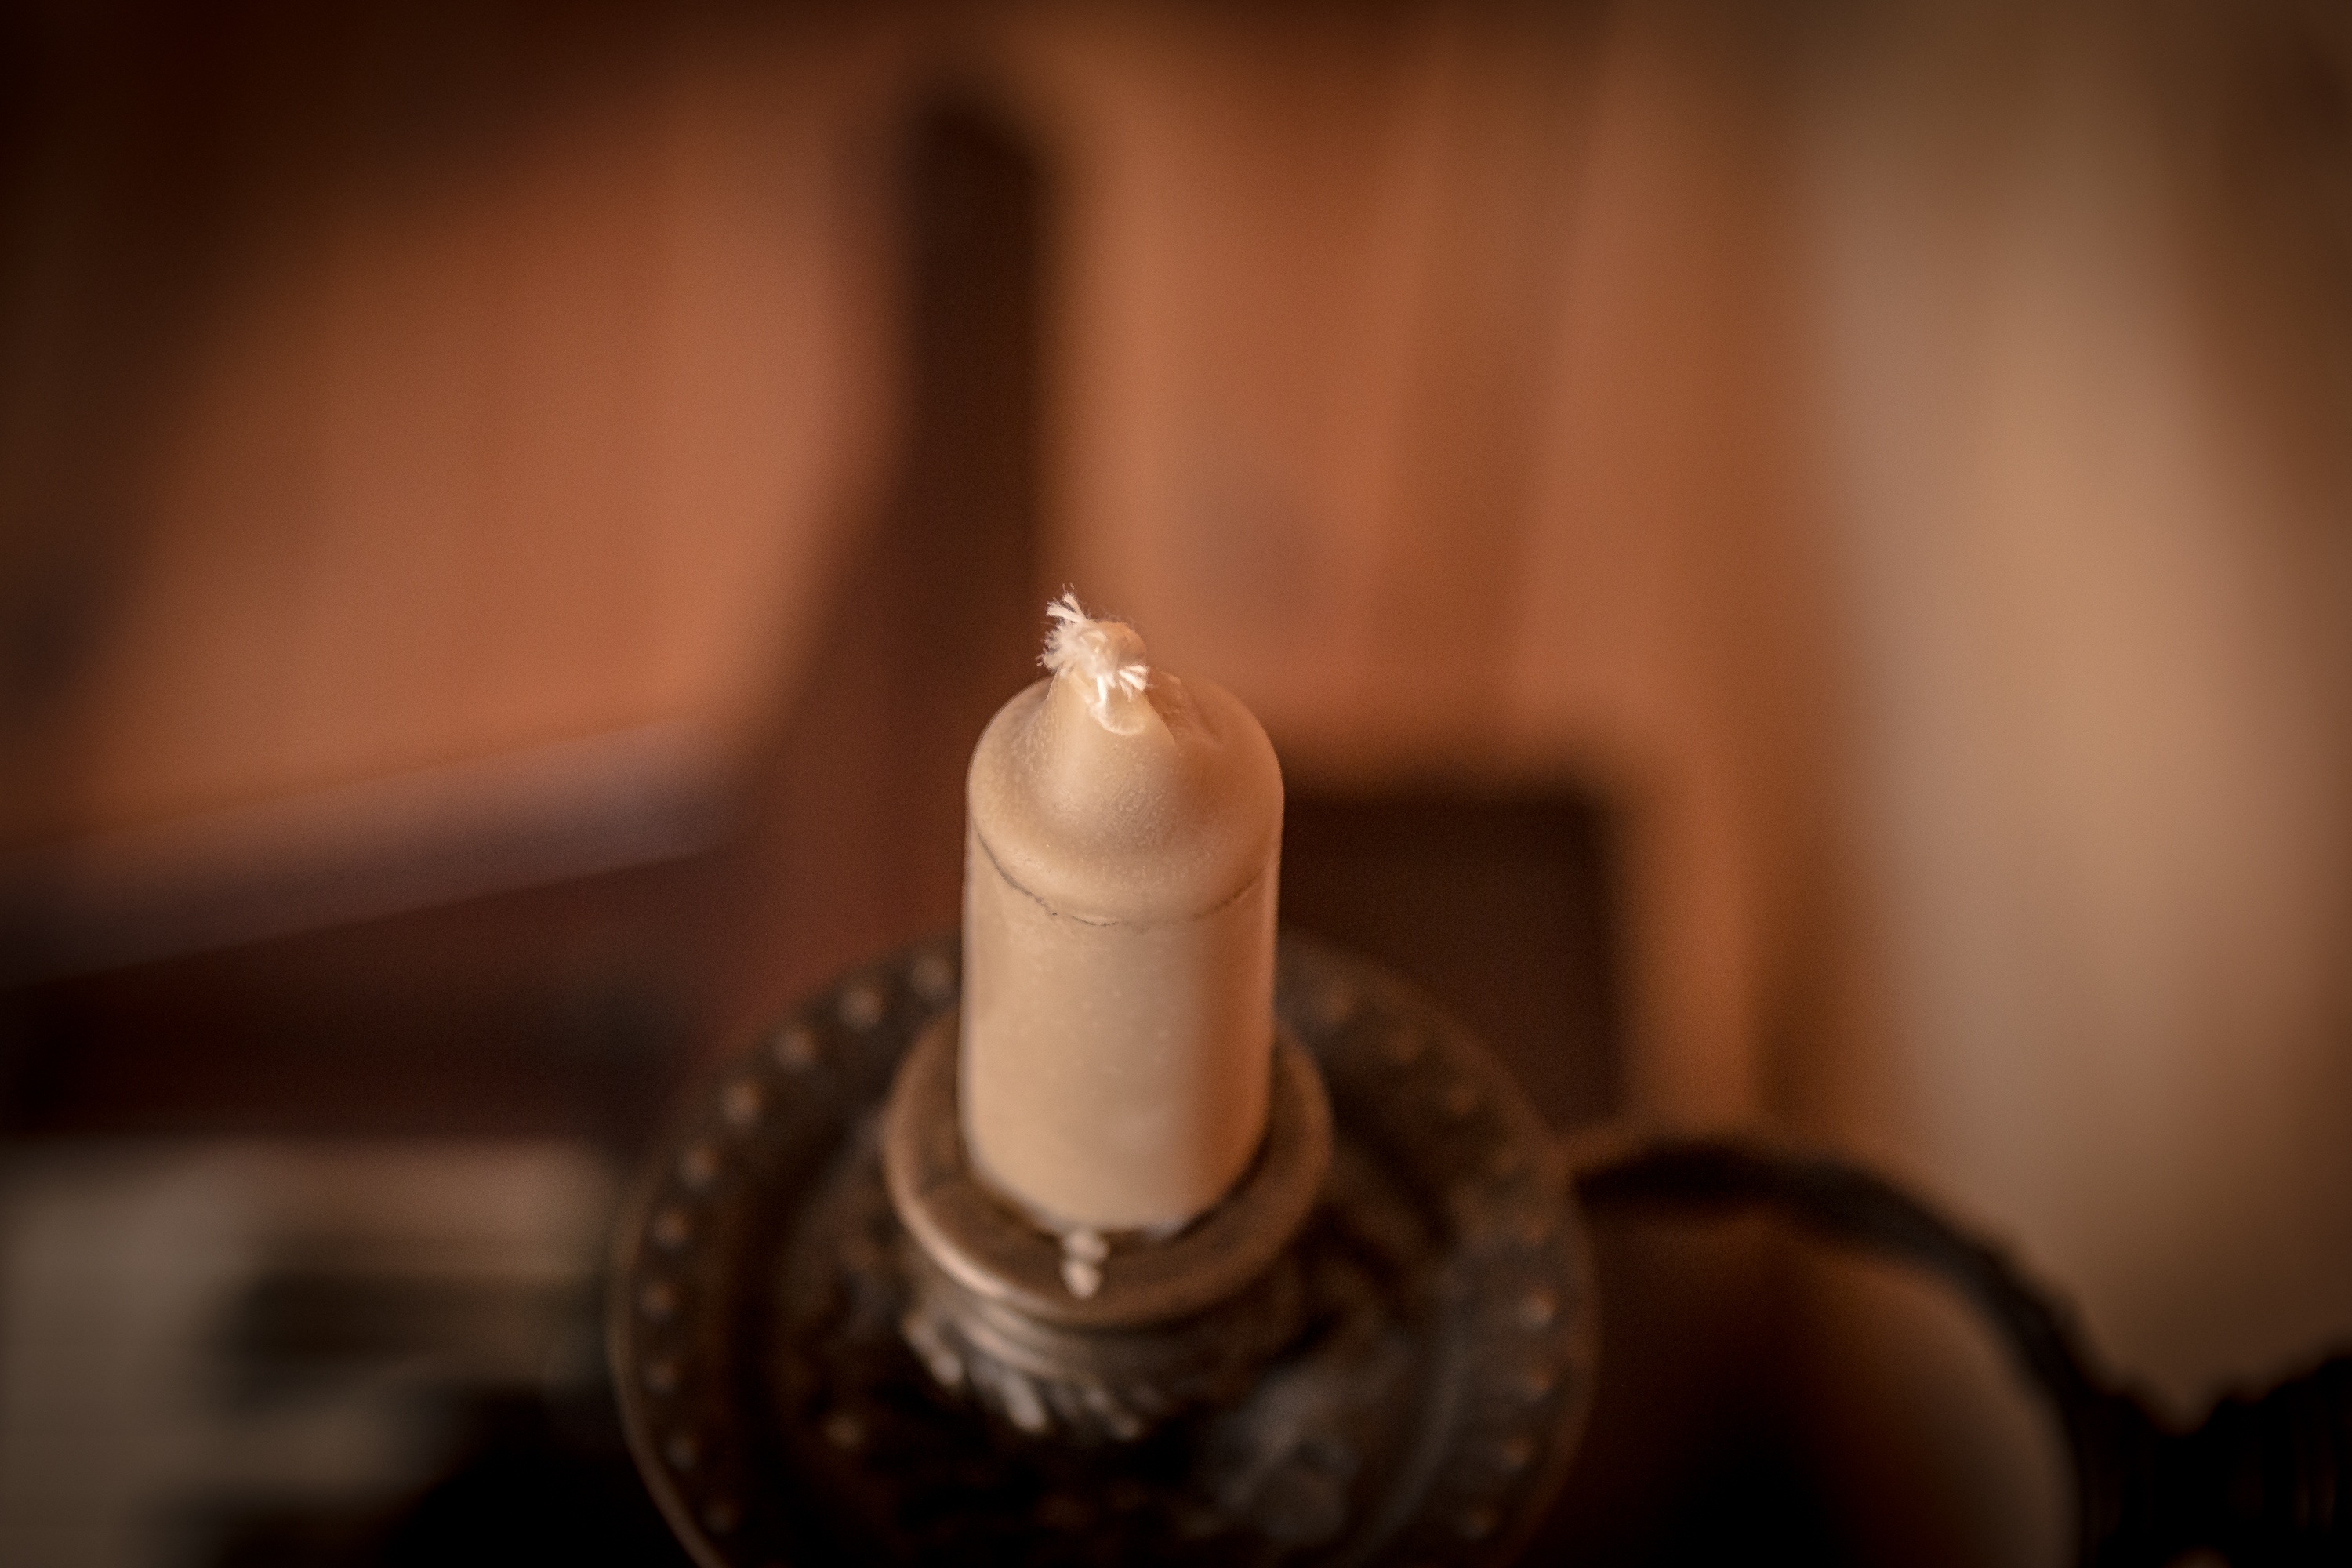
hand, light, old, drink, darkness, candle, lighting, chandelier, macro photography, kielce, incandescent light bulb, zeromski, ciekoty, mas w